Dushyanta

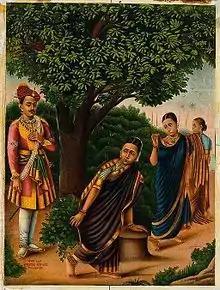
Dushyanta meets Shakuntala and her two companions.

The Mahabharata narrates that Dushyanta once set out on a hunt and arrived at a forest, where he entered the hermitage of sage Kanva near the Malini River. There, he met Shakuntala, Kanva’s foster daughter, who welcomed him in her father’s absence. Enchanted by her beauty, Dushyanta inquired about her lineage, and she recounted her birth from Vishvamitra and Menaka. He fell in love with her and, following Gandharva marriage, wedded her, agreeing that their son would inherit the throne. After Shakuntala conceived, Dushyanta promised to take her to his palace and departed.